Great Chishill

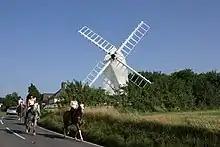
Chishill windmill

Chishill windmill is about west of the village on the B1039 road to Barley. The first surviving record of a mill here is from 1592. The first recorded owners were the Cooke family and the first recorded miller was Joseph Rule in 1677. The last miller was William Pegram, who stopped working the mill in 1951.